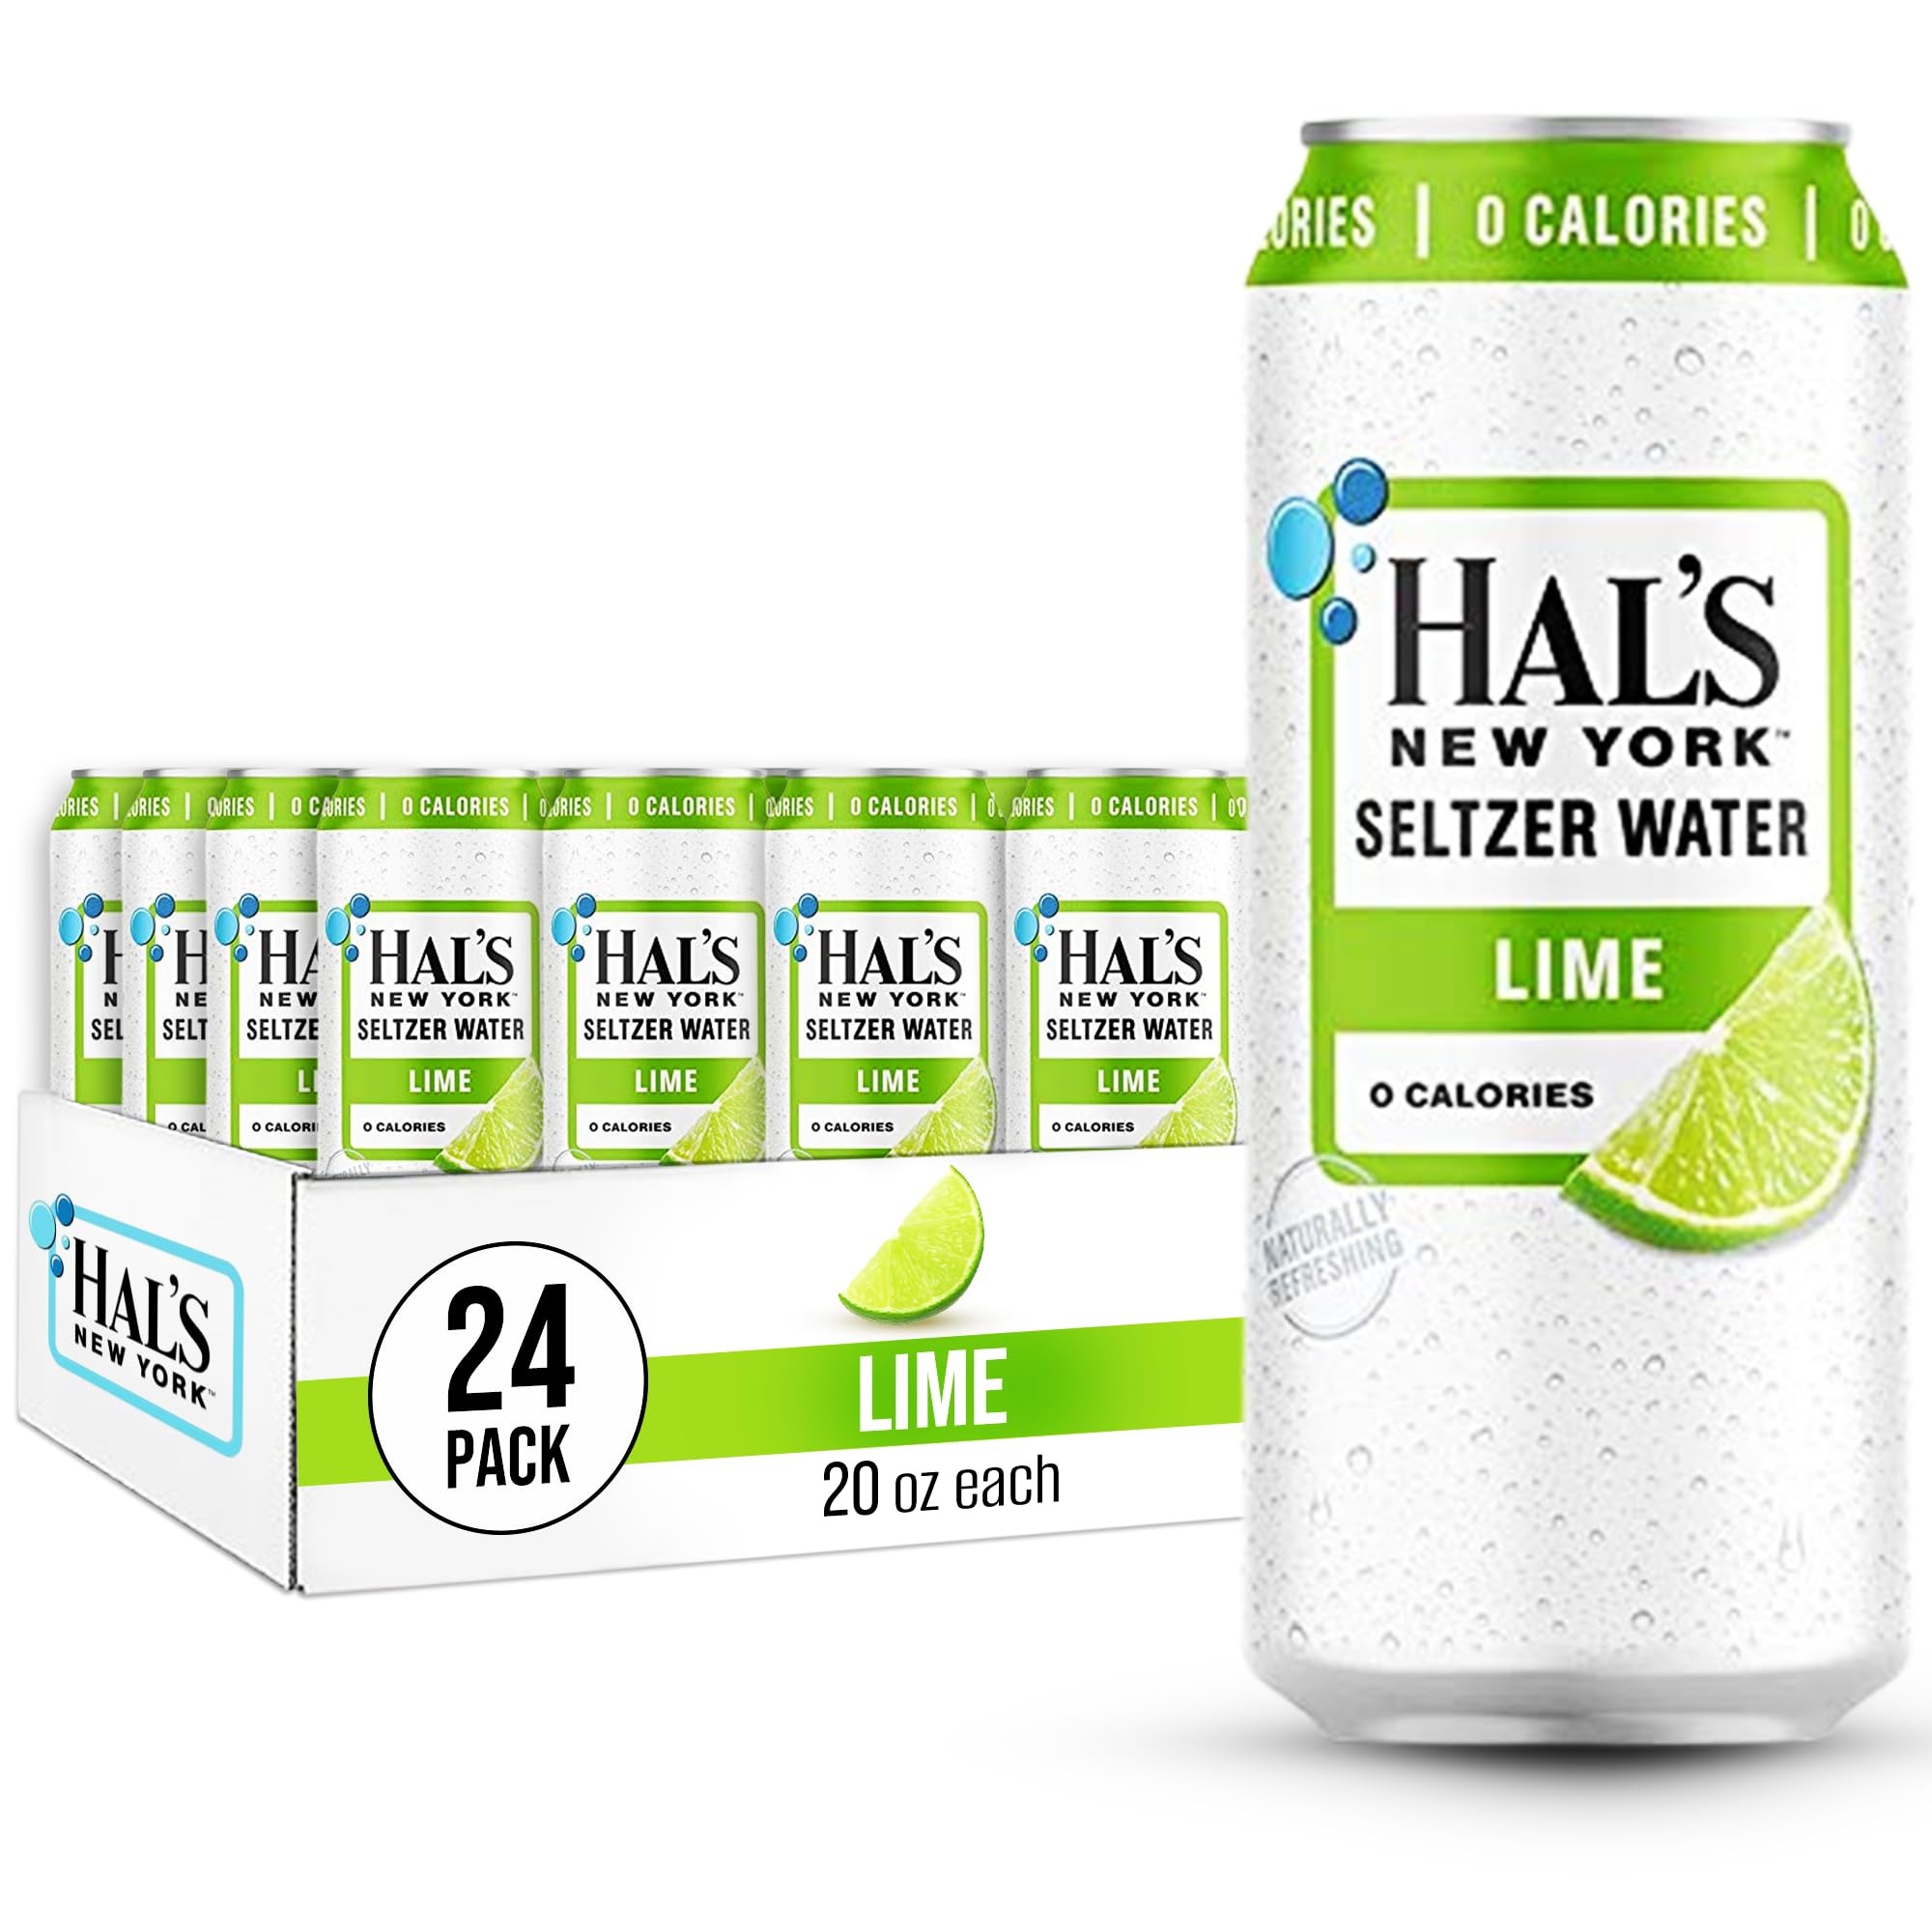
Item Name: Hal's New York Seltzer Water 16 Oz Cans (Black Cherry, Pack of 12)
Bullet Point 1: 16 Ounce Cans
Bullet Point 2: O-U- Kosher
Bullet Point 3: 0 Calories
Bullet Point 4: 0 Sugar
Bullet Point 5: 0 Carbo-hydrates
Product Description: Hal's New York Seltzer is the ONLY seltzer that is: Sodium Free <br><br> Not all seltzers are created equal, which is why we think that creating a seltzer with no sodium is extremely important. You can feel good about drinking ours in an effort to lower your blood pressure. <br><br> 0 Calories : 0 Carbs : 0 Sugar <br> All of these things contribute to weight gain and obesity. Help yourself make a wise decision by drinking Hal's to easily avoid Sugar, Carbs and Calories. <br><br> All Natural Ingredients <br> The flavoring that we use is simply the essence of the fruit. Meaning that there's no added calories, sugar or fake tasting flavor. The process of getting the "essence" of an ingredient is by heating a piece of the ingredient or peel to release the natural oils. Once we have this "oil" we carefully combine it with our seltzer to produce the most fresh and real tasting seltzer. <br><br> Certified Kosher <br> Under the supervision of the Orthodox Union, our seltzer and production facility are certified Kosher and kept to the strictest of standards in order to uphold this certification. <br><br> Locally Produced <br> Sustainability Tracking, Assessment & Rating System (or STARS) states that items produced within 150 miles are considered "local". Our production facility is only 15 miles away from the heart of New York City so you can feel good about the fact that our quality seltzer doesn't have to make a long journey to reach the New Yorkers that love it. <br><br> Filtered 5x Before Bottling <br> - Carbon Filtration <br> - Cartridge filtration <br> - Reverse Osmosis Filtration System <br> - Polishing system <br> - UV Treatment <br><br> This is 99.999% PURE WATER
Value: 24.0
Unit: Count

Price: 24.99